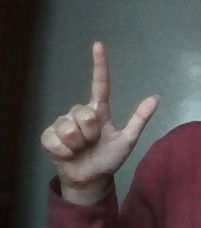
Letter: laam